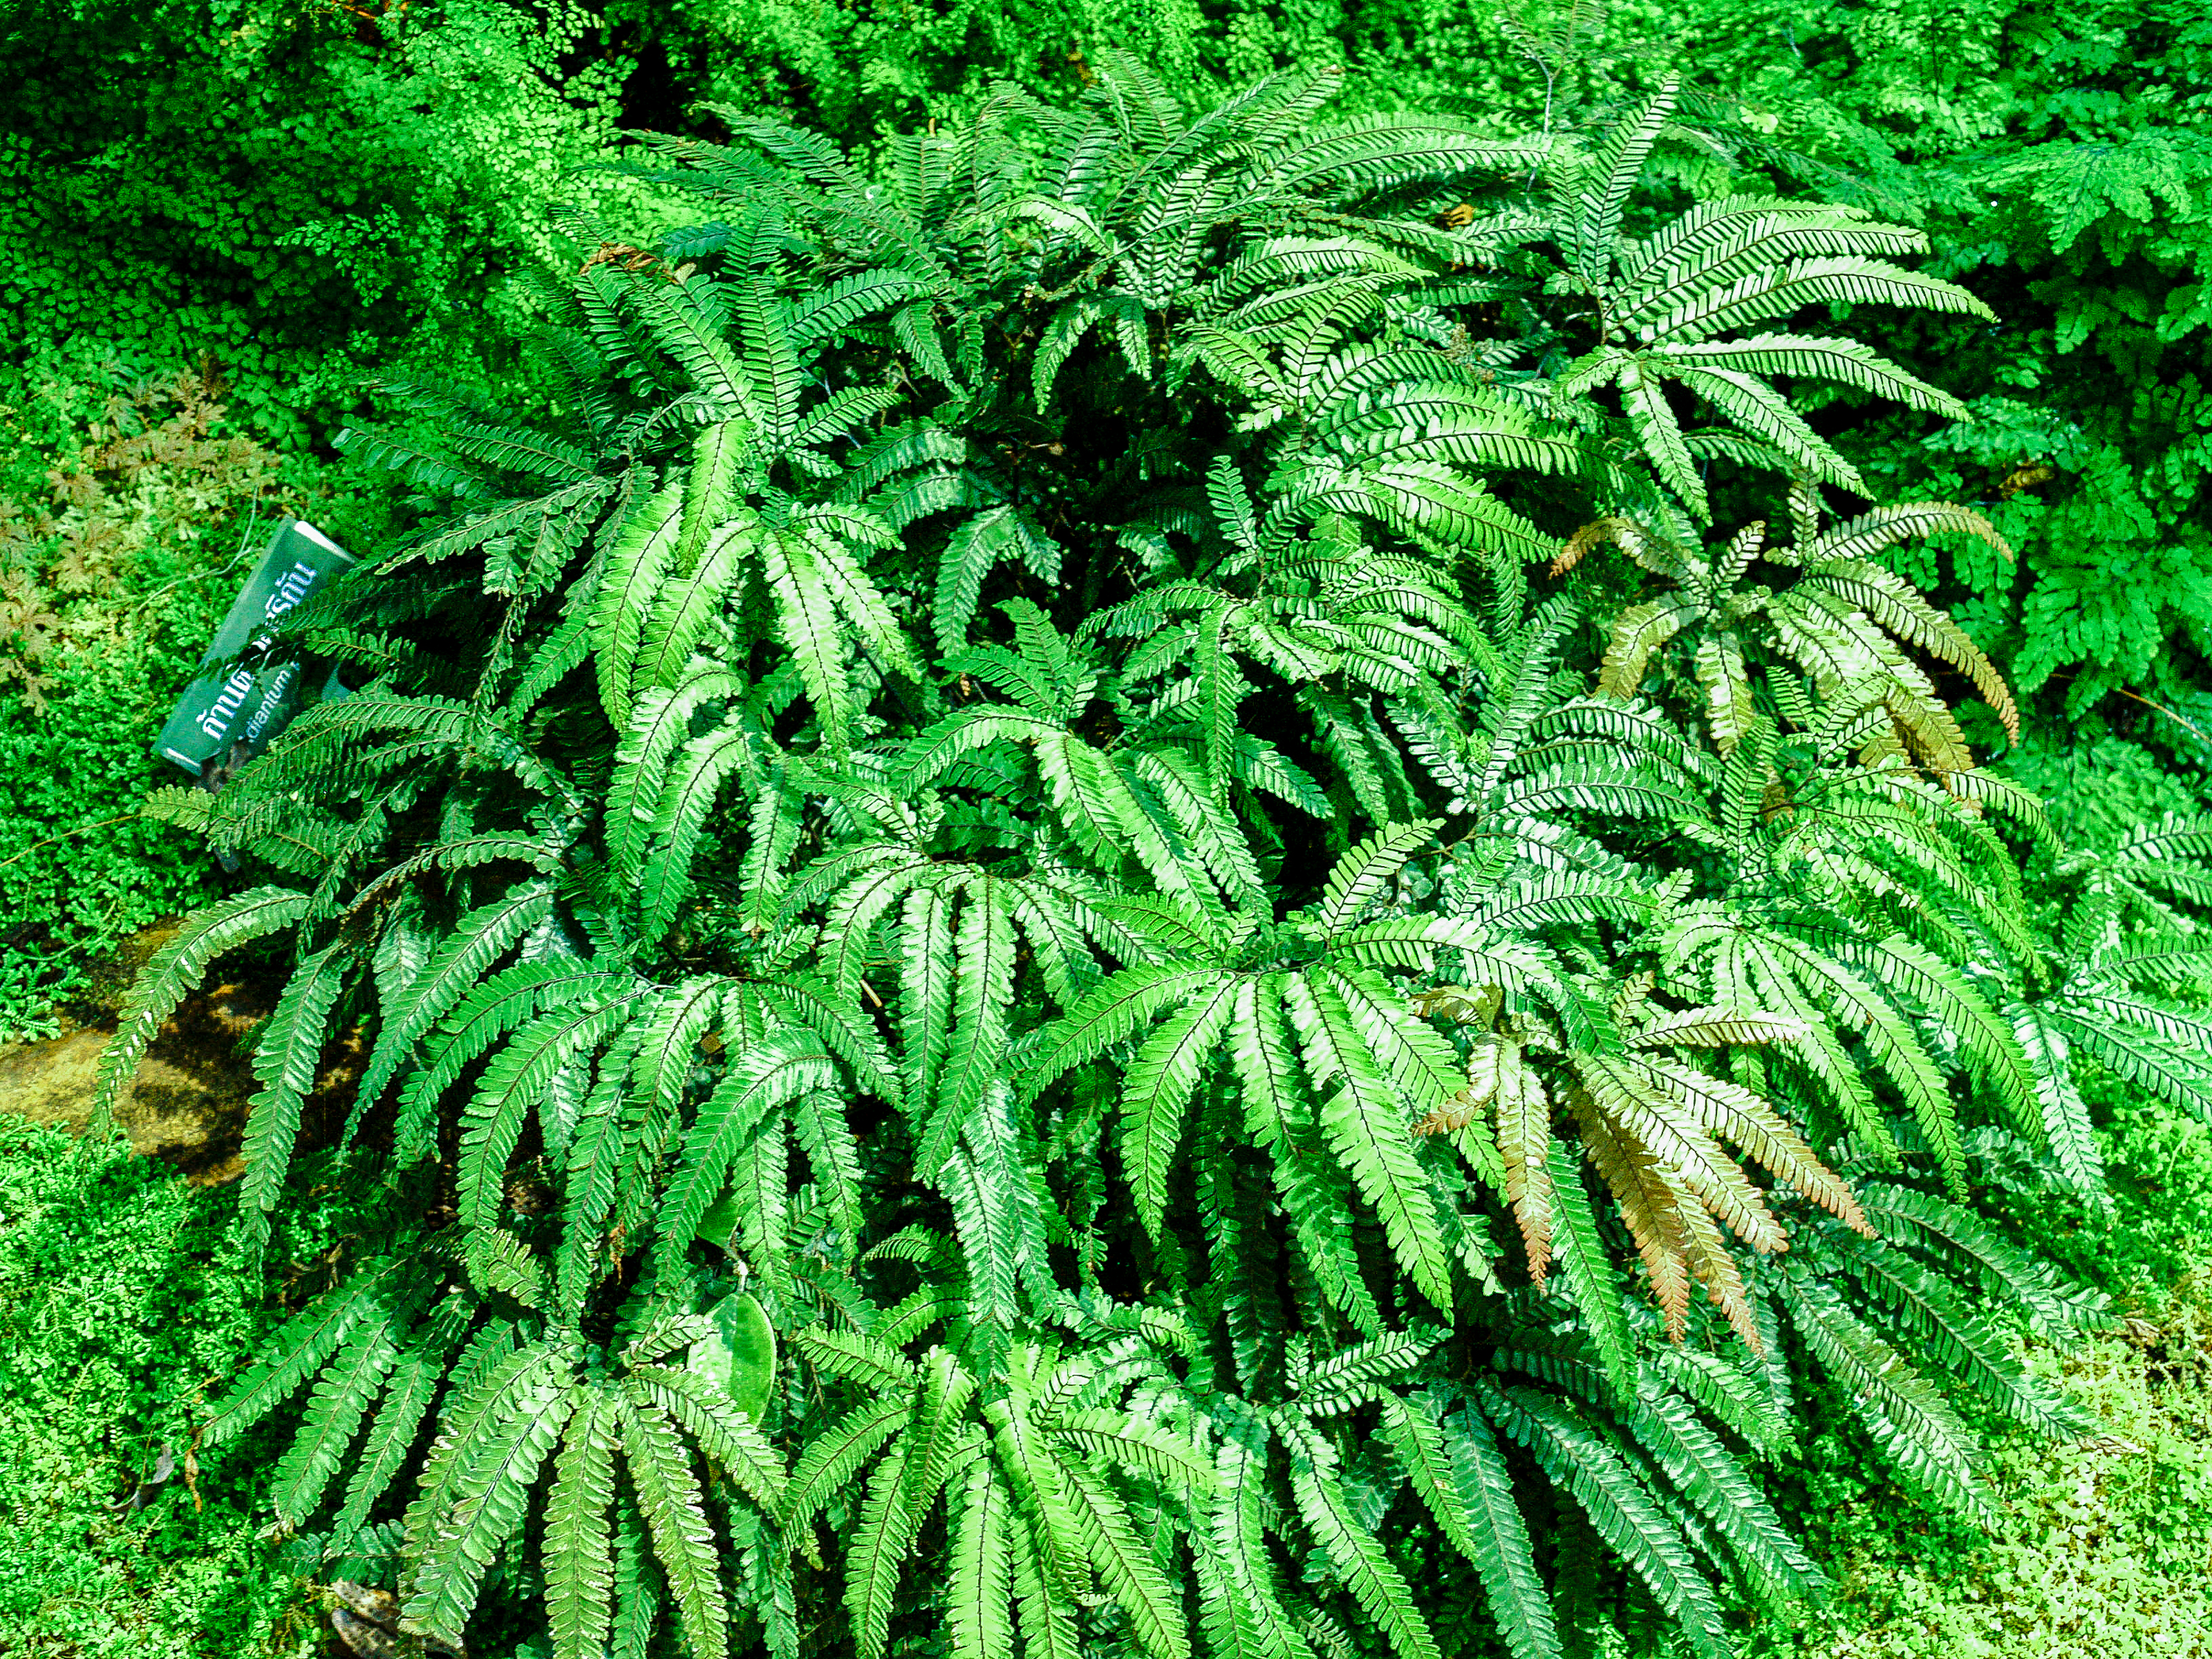
green, plant, natural, flora, leaf, nature, tropical, fern, background, jungle, botany, botanical, foliage, spring, forest, fresh, texture, grass, branch, rainforest, stem, environment, tree, garden, pattern, biology, abstract, leaves, vegetation, ecosystem, ferns and horsetails, terrestrial plant, vascular plant, biome, ostrich fern, herb, old growth forest